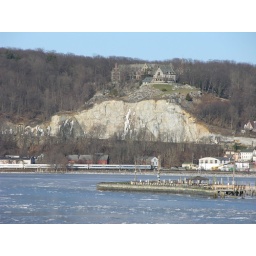
The building on the hill is a former convent in Peeksill.